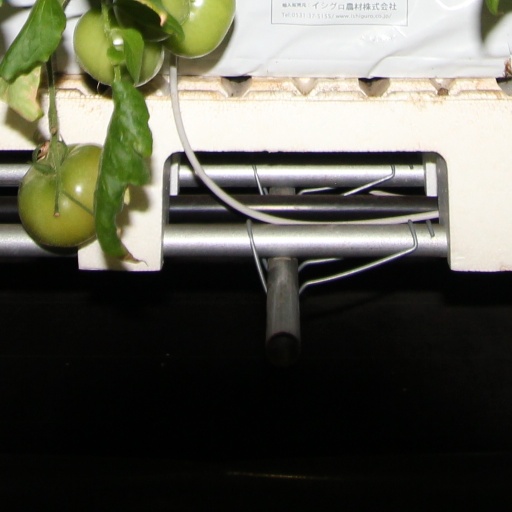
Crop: tomato